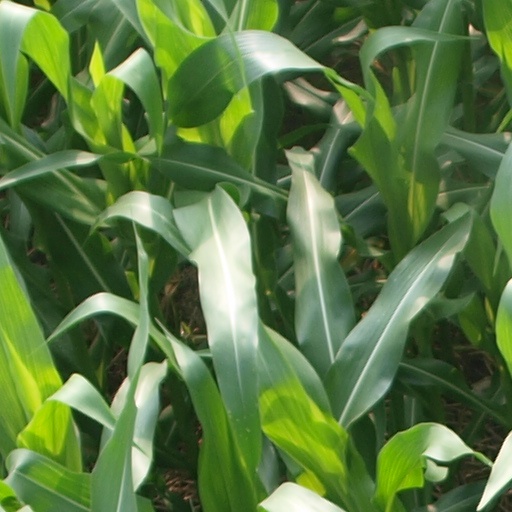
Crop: maize; corn